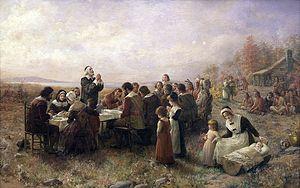
Histoires d'eau est le 18ᵉ épisode de la saison 17 de la série télévisée d'animation Les Simpson.
Thanksgiving est une fête célébrée aux États-Unis le quatrième jeudi de novembre qui est l'équivalent de la fête de l'action de grâce au Canada qui a lieu en octobre.
New Woman est un mouvement féministe intellectuel et artistique, également associé à la Première vague féministe, trouvant son origine à la fin du XIXe siècle et qui a profondément influencé le féminisme jusque dans les années 1920. Le terme New Woman a été inventée par l'auteure féministe irlandaise Sarah Grand dans son article Le nouvel aspect de la question de la femme, publié dans North American Review en mars 1894.